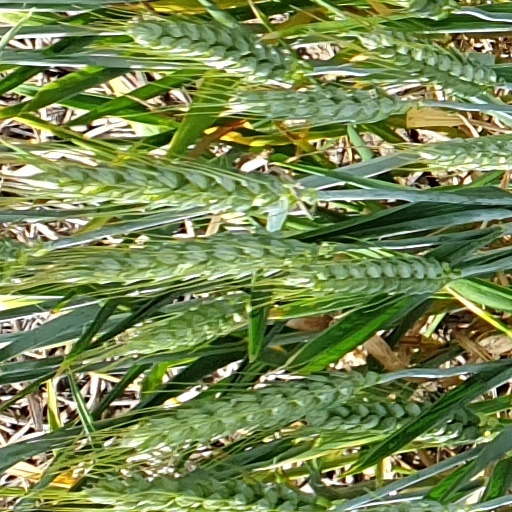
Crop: wheat